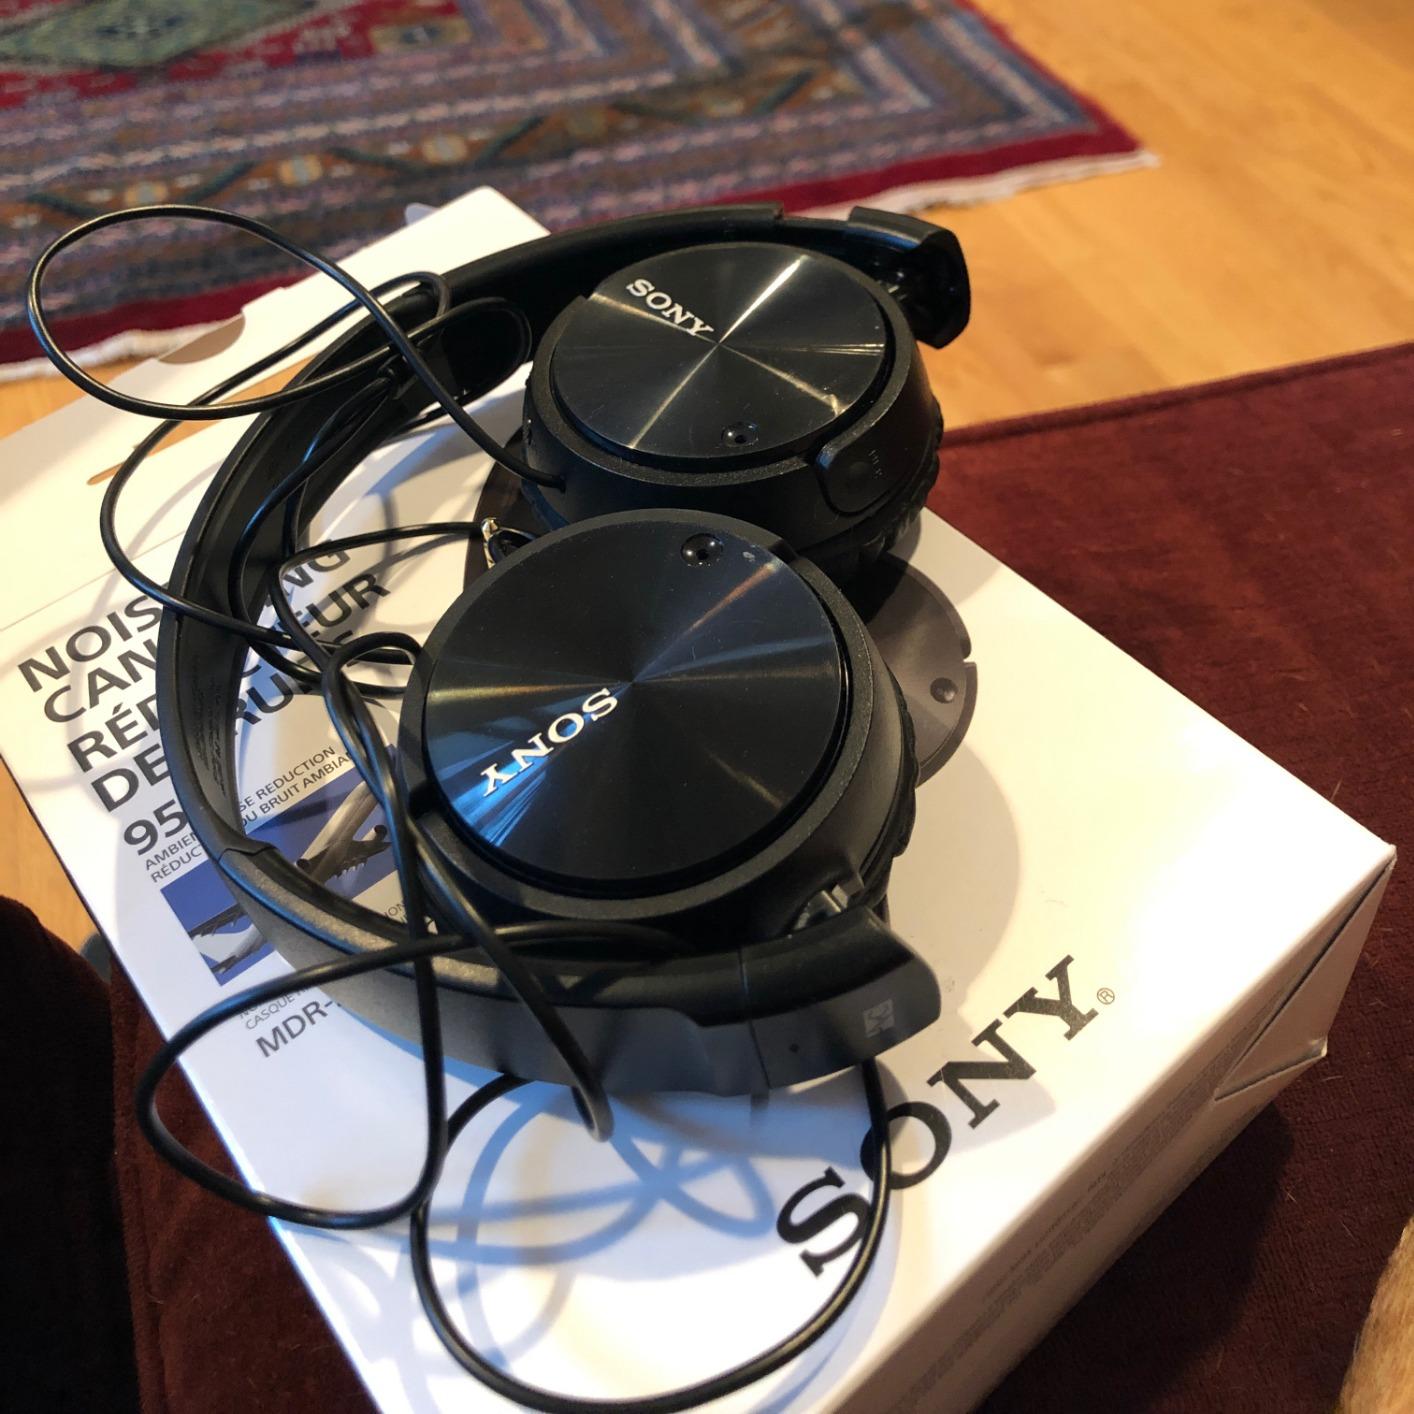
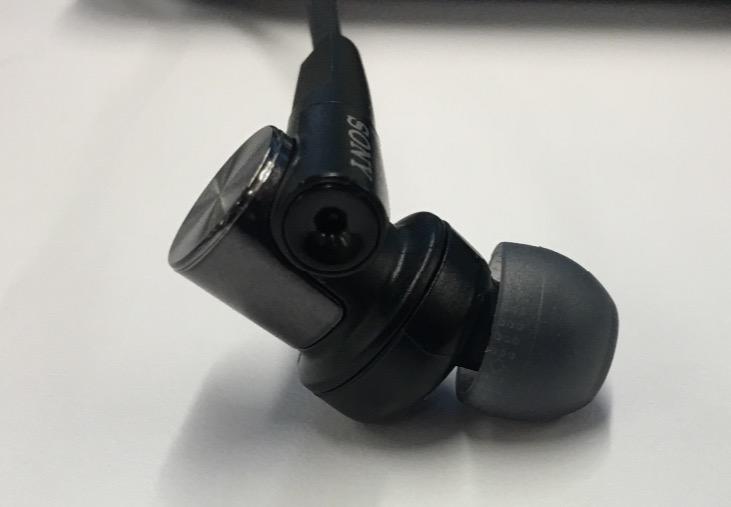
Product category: headphones
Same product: no